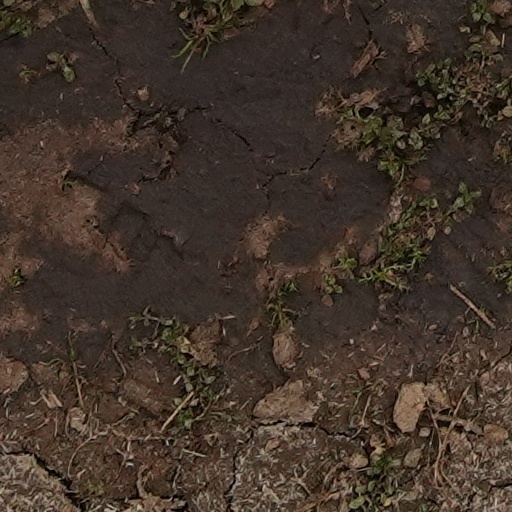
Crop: wheat